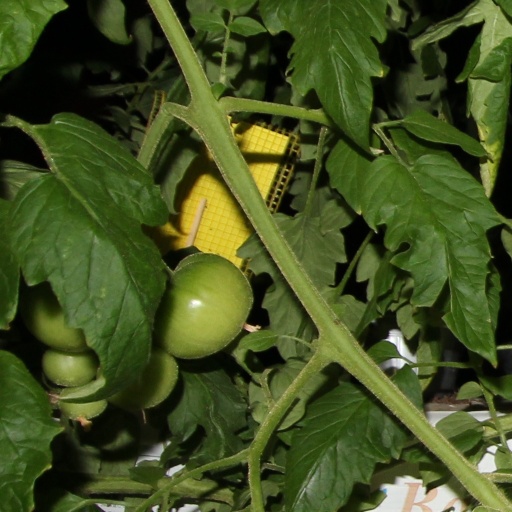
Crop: tomato